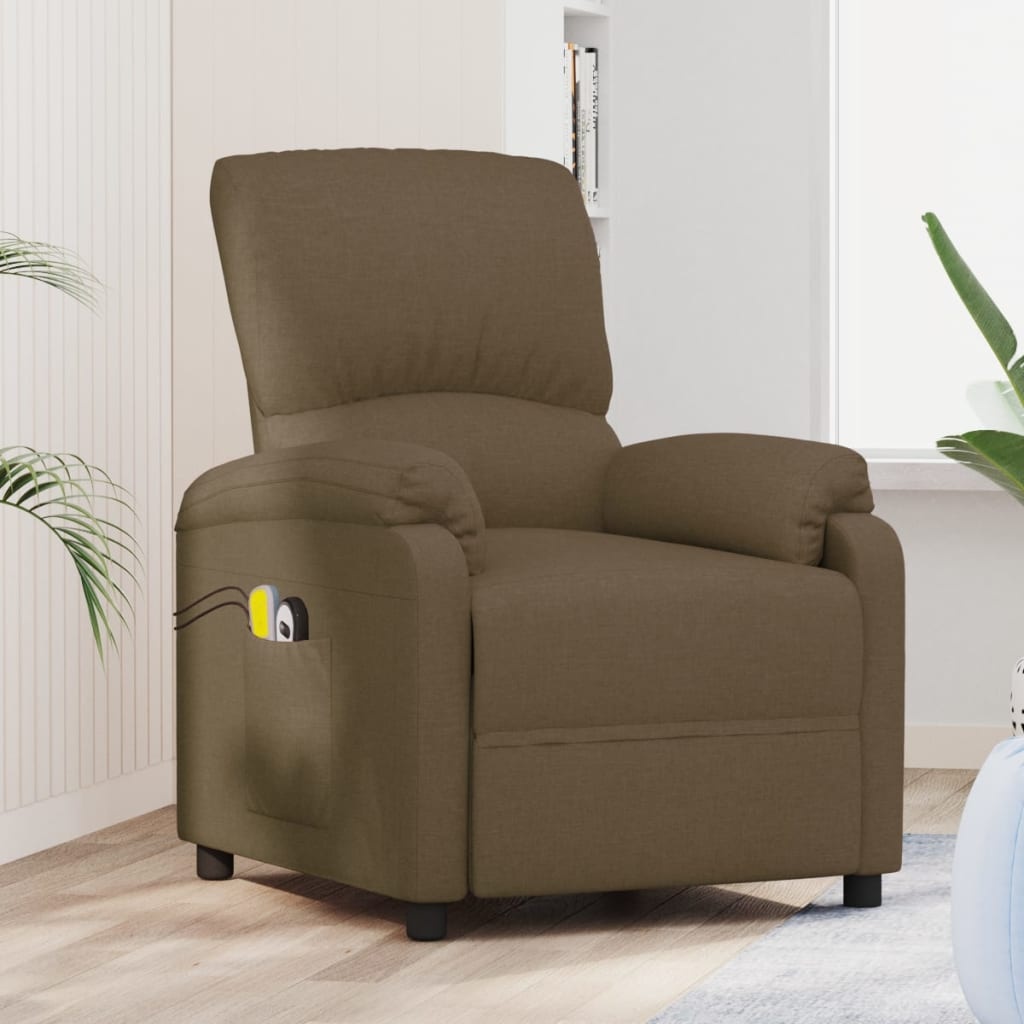
Sta-op-massagestoel stof
Leun achterover en droom weg in deze comfortabele sta-op-massagestoel! Verstelbaar ontwerp: de verstelbare stoel is zo ontworpen dat de rugleuning en voetensteun handmatig in 3 posities versteld kunnen worden. Heffunctie: de verstelbare stoel voor ouderen is van een elektrische motor voorzien om je te helpen met opstaan. Dankzij de sta-opfunctie die handmatig bediend wordt met 2 knoppen en die de hele stoel omhoog duwt, kun je gemakkelijk gaan staan zonder je rug en knieën te belasten. Massagefunctie: de 6 massagepunten geven je een gerichte massage. Met de afstandsbediening kies je één van de verschillende massageprogramma's. De massagefunctie wordt gevoed door de USB-aansluiting, maar de gecertificeerde 5 V USB-voedingsbron is niet inbegrepen. Comfortabele zitervaring: de dik gevoerde zitting, rugleuning en brede armleuningen bedekt met stof zorgen voor een knus en warm gevoel, waardoor je het gevoel van een omhelzing krijgt wanneer je zit. De stof heeft een eenvoudige en strakke uitstraling en is ademend en duurzaam. Stevig en stabiel frame: het frame van hout en metaal zorgt voor een sterke structuur en stabiliteit. De verstelbare stoel is buitengewoon comfortabel en duurzaam. Kleur: bruin Materiaal: stof (100% polyester), metaal en multiplex Materiaal vulling: schuim Totale afmetingen: 70 x 91 x 100,5 cm (B x D x H) Afmetingen ligpositie: 70 x 141 x 86 cm (B x D x H) Afmetingen zitting: 41 x 54 cm (B x D) Zithoogte vanaf de grond: 44,5 - 58,5 cm Hoogte armleuning vanaf de grond: 59 cm Elektrische hef- en zitfunctie Handmatig te verstellen rugleuning en voetensteun Opties: massage Soort massage: 6-punts trillingsmassage Invoer: 100 - 240 V~, 50 - 60 Hz, 1,5 A Uitvoer: 29 V Montage vereist: ja
Brand: vidaXL
Category: Furniture > Chairs > Electric Massaging Chairs